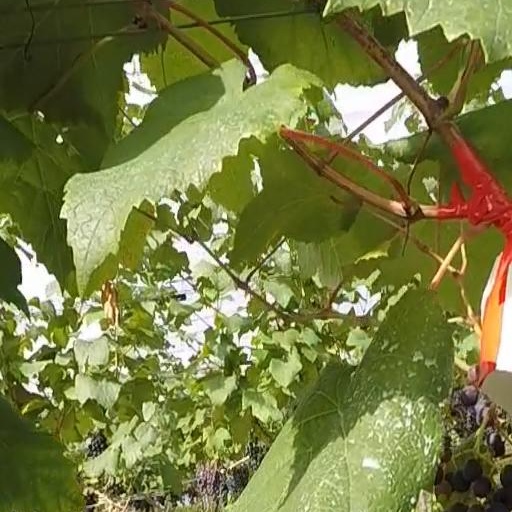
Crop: grape